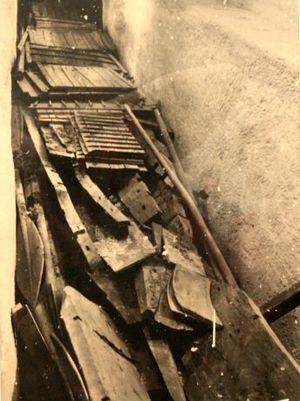
La barque solaire de Khéops est un artéfact découvert en 1954 dans la nécropole de Gizeh, en Égypte. Il s'agit d'une barque solaire grandeur nature, entreposée démontée dans une fosse au pied de la pyramide de Khéops.
Une définition de l'histoire de la construction, qui la distingue de l'histoire de l'architecture, pourrait nous être donnée par Vitruve : elle s'attache à décrire les matériaux que fournit la nature et l'usage qu'on en fait. Il n'y est pas question de l'origine de l'architecture, mais bien de celle des bâtiments, ainsi que de la manière dont on est parvenu à donner à l'art de bâtir les développements et le degré de perfection où nous le voyons aujourd'hui. Le champ de l'histoire de la construction s'est constitué dans certains pays comme un domaine d'étude universitaire à part entière.
Les agents de dégradation du bois sont les facteurs abiotiques ou biotiques qui vont conduire au vieillissement ou à la destruction du bois. Les atteintes au bois sont de nature biotique et abiotique matérielles ou énergétiques.
Novembre